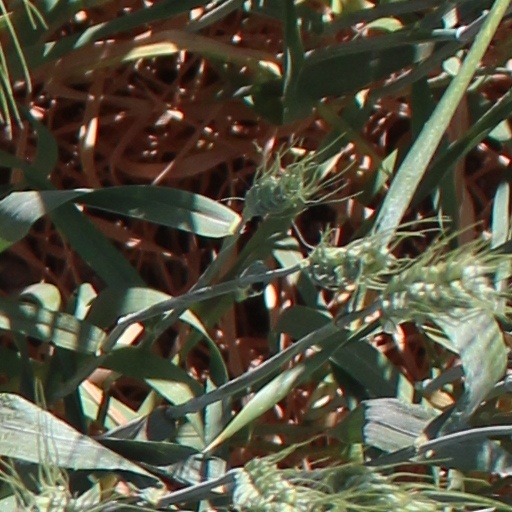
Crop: wheat